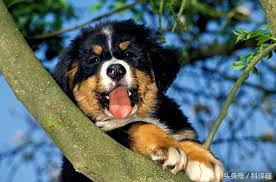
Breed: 221-n000055-EntleBucher